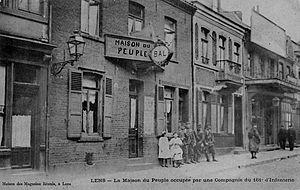
La maison du peuple occupée par le 161 éme régiment d'infanterie
La maison du peuple de Lens' était située rue de Paris. Aujourd'hui au 63, rue René Lanoy de Lens. Elle fut le lieu d’expressions puissantes des mineurs et le lieu d'opposition entre le vieux syndicat d'Émile Basly, député, Franc-maçon et du jeune syndicat de Benoît Broutchoux, anarcho-syndicaliste.